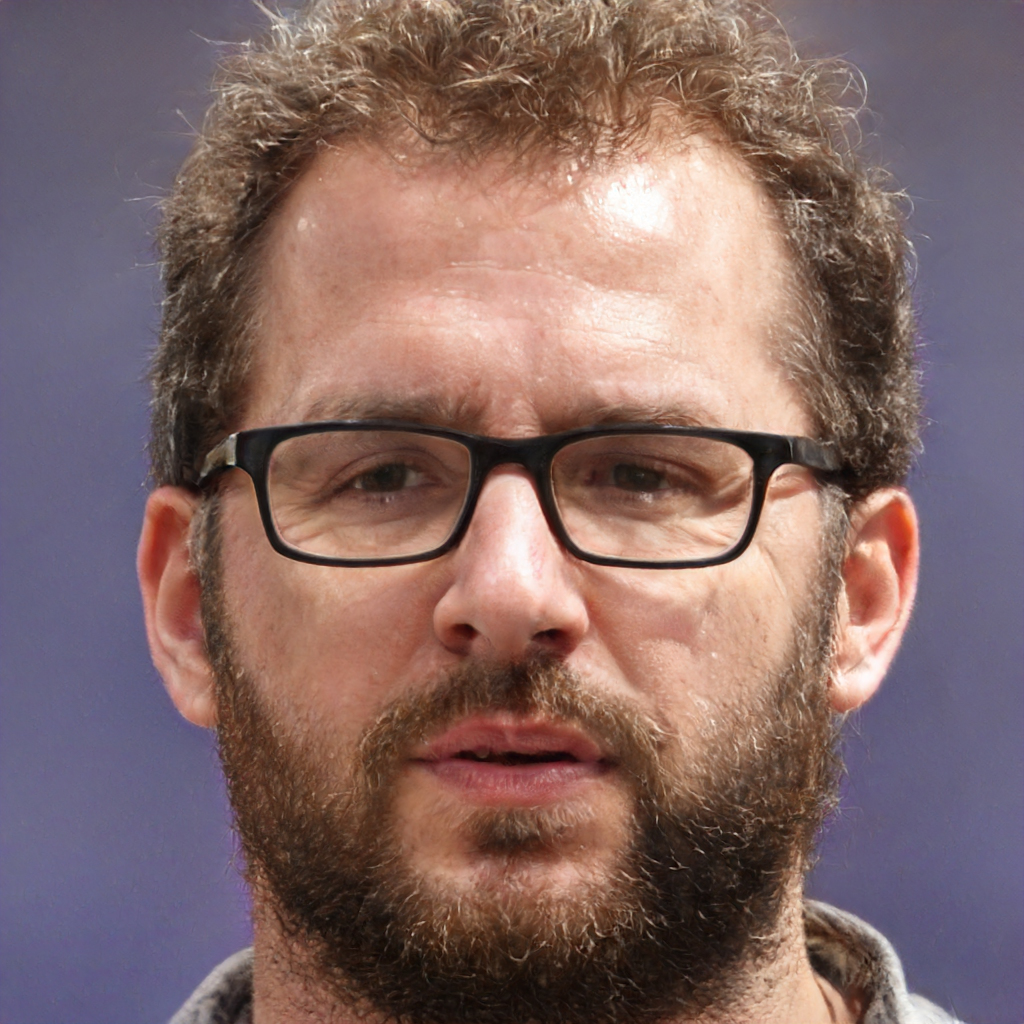
Gender: Male